Alna Line

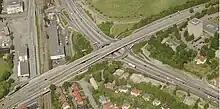
A section where the Alna Line and Grefsen Line run parallel next to the Sinsen Interchange

Ruter, the transit agency for Oslo and Akershus, carried out an investigation in 2011 to evaluate if passenger transport would be viable. It considered four main proposals: a service between Nydalen Station via the Alna Line to Lillestrøm Station; a service from Nydalen via the Alna Line and in a loop to Oslo S; a service e where the line was instead used by the Oslo Tramway; and a service which operated between Storo/Grefsen and Alna Station. It considered Økern the most viable location for a station, and also considered stations at Ulven, Løren and Sinsen. The report further called for the stop at Grefsen to be located at Storo Station of the Oslo Metro's Ring Line.